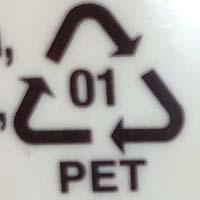
Plastic recycling code class: 1_polyethylene_PET